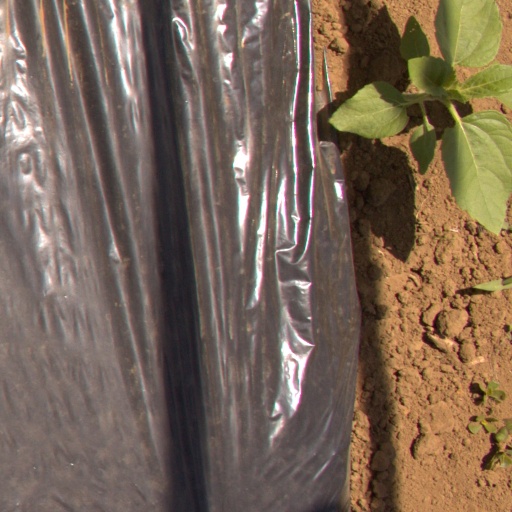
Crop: Jerusalem artichoke